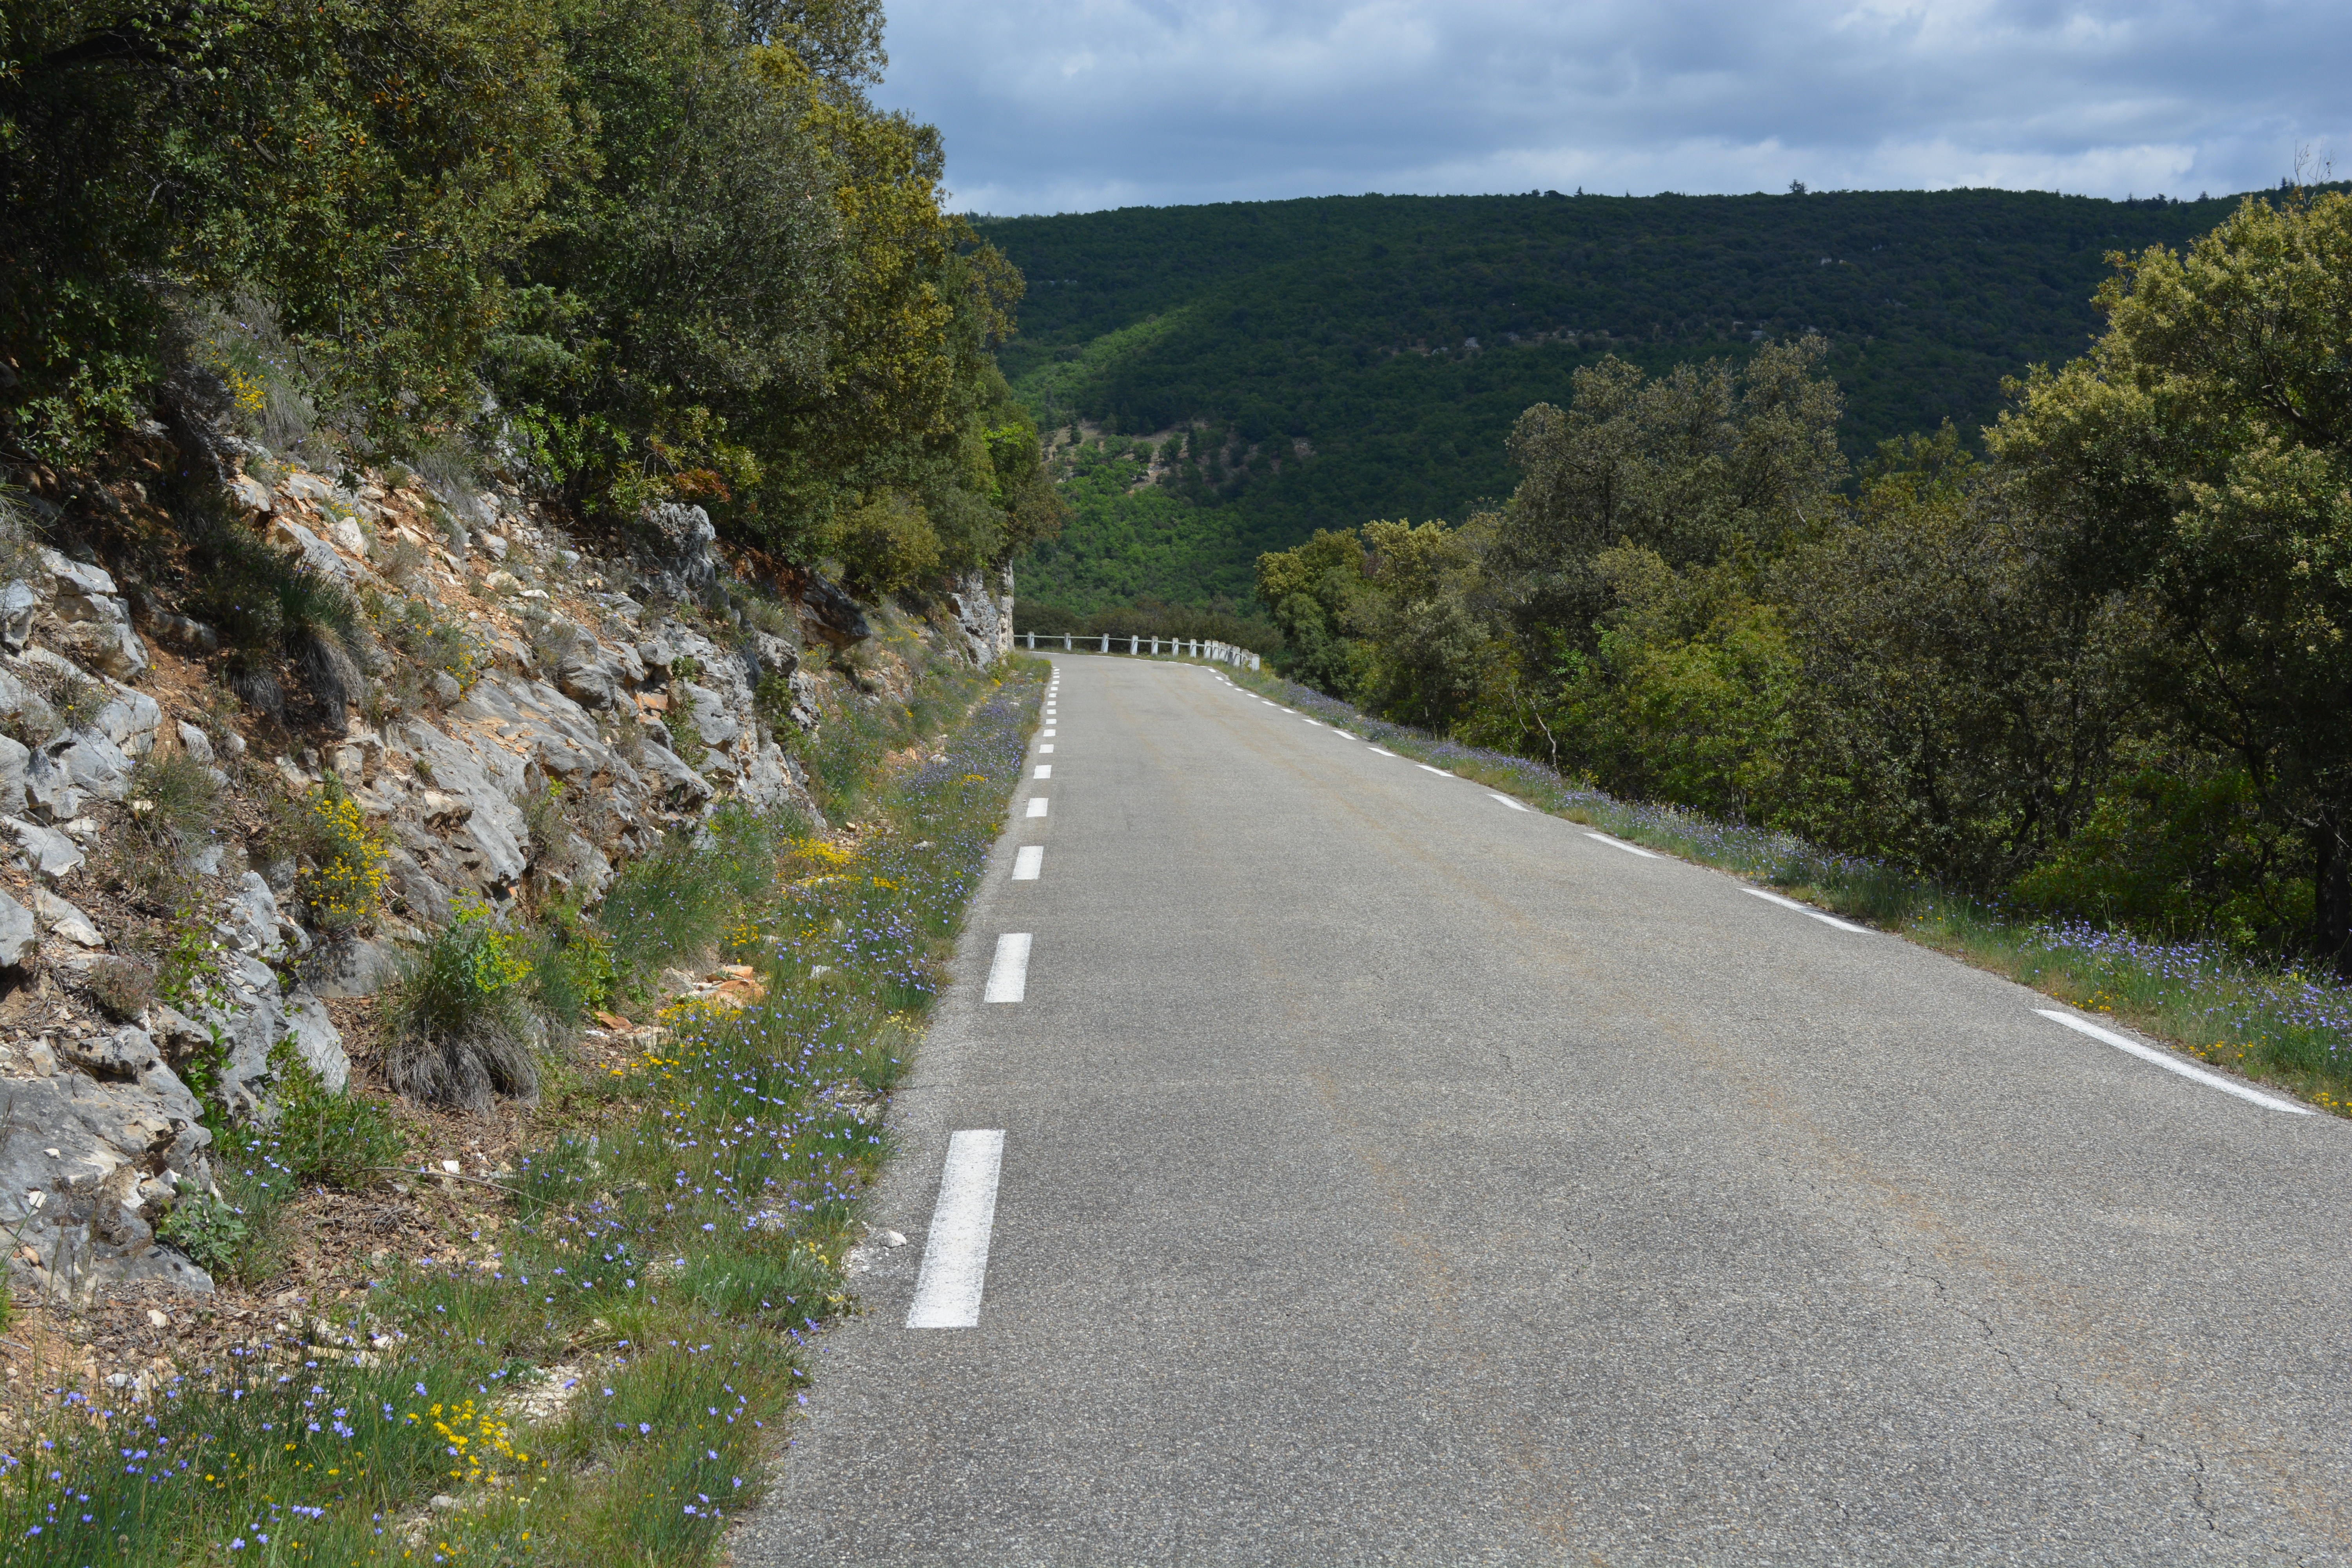
nature, mountain, road, trail, view, highway, asphalt, france, reservoir, lane, waterway, infrastructure, mountain pass, road surface, gorges de la nesque